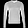
Label: Pullover